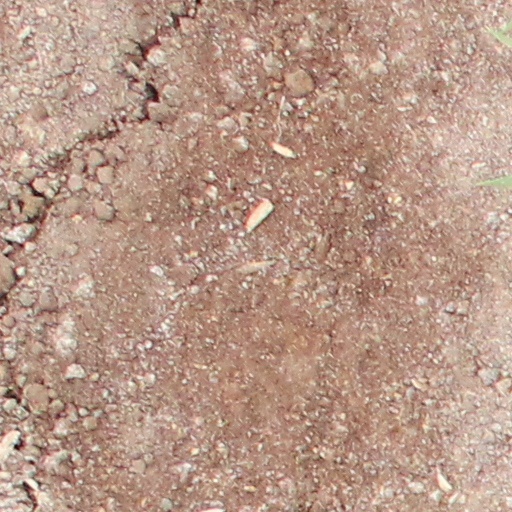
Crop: wheat